Nina (Dalayrac)

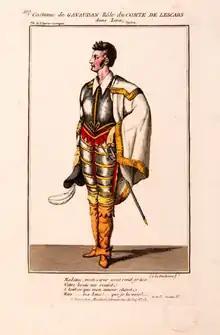
Jean-Baptiste-Sauveur Gavaudan as the comte de Lescars in "Nina ou la folle par amour" (1820)

"Nina" was Dalayrac's first collaboration with Marsollier des Vivetières, who would go on to write many more librettos for him, including "Les deux petits savoyards". Revived by the Opéra-Comique at the Salle Feydeau in July 1802, "Nina" was a popular success, which it remained until receiving its last performance by the company in 1852. It was also performed in translation in London and Hamburg in 1787 and in Italy in 1788.